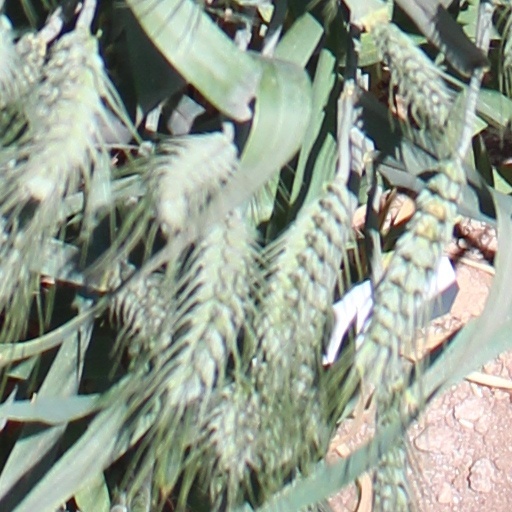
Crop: wheat